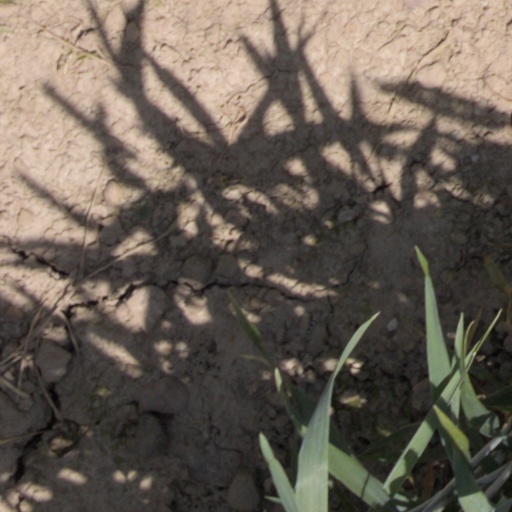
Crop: wheat